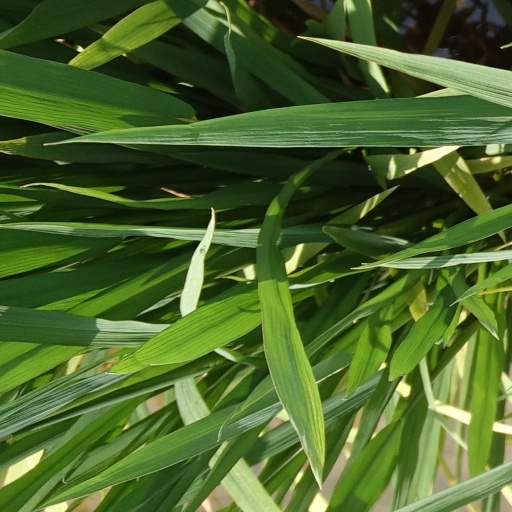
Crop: rice